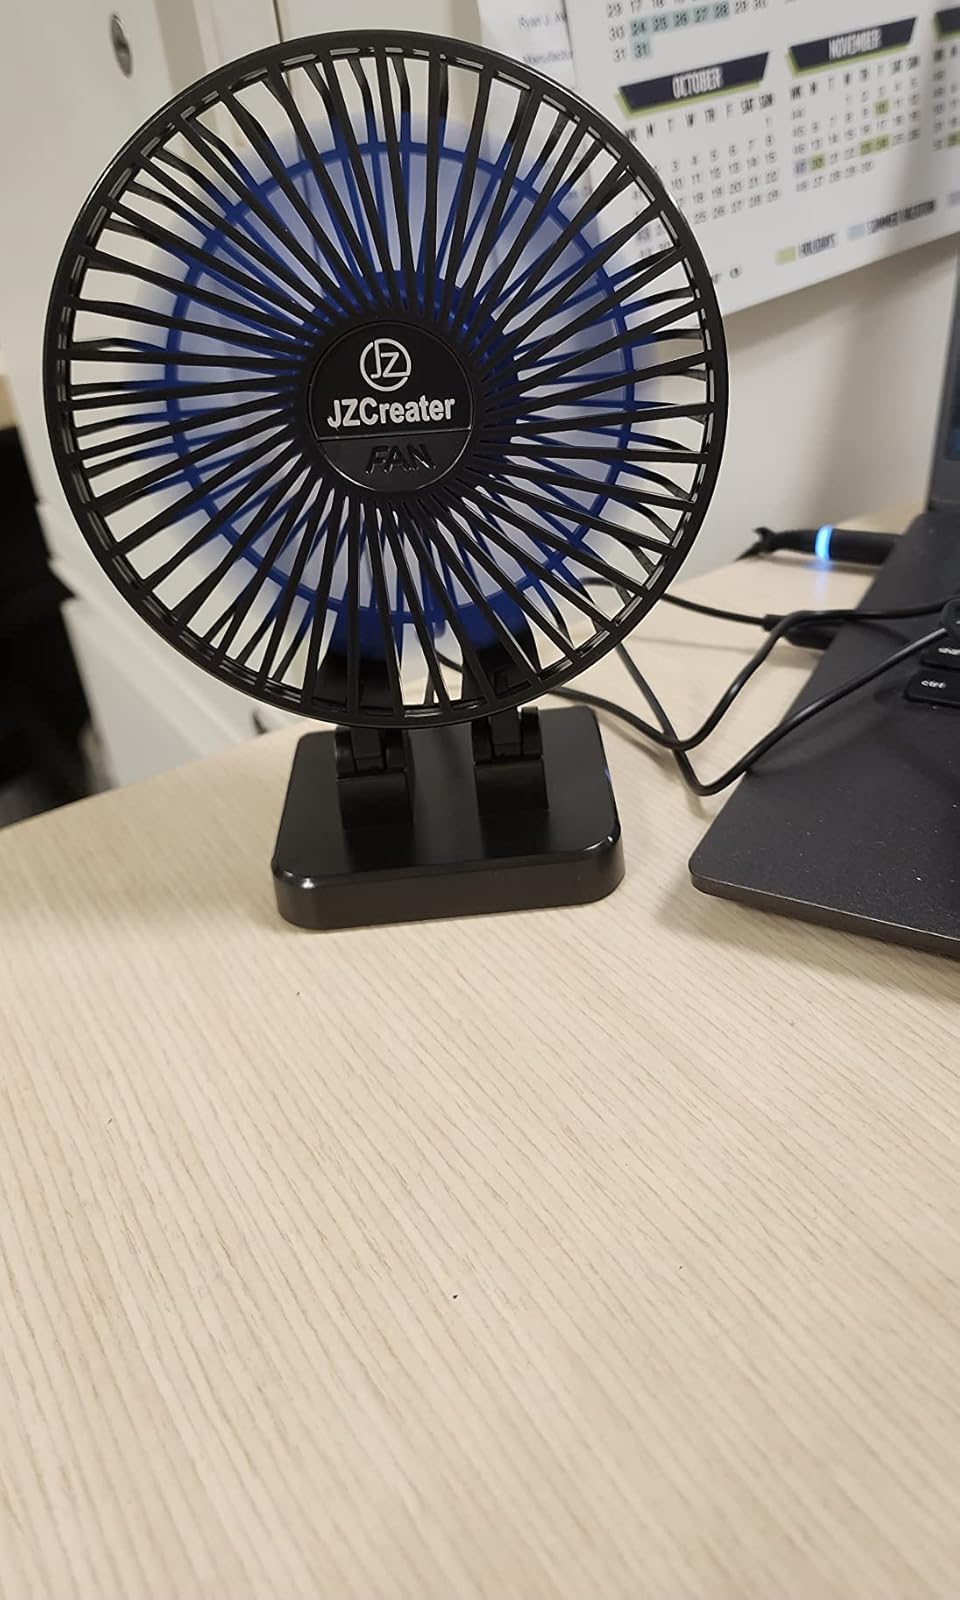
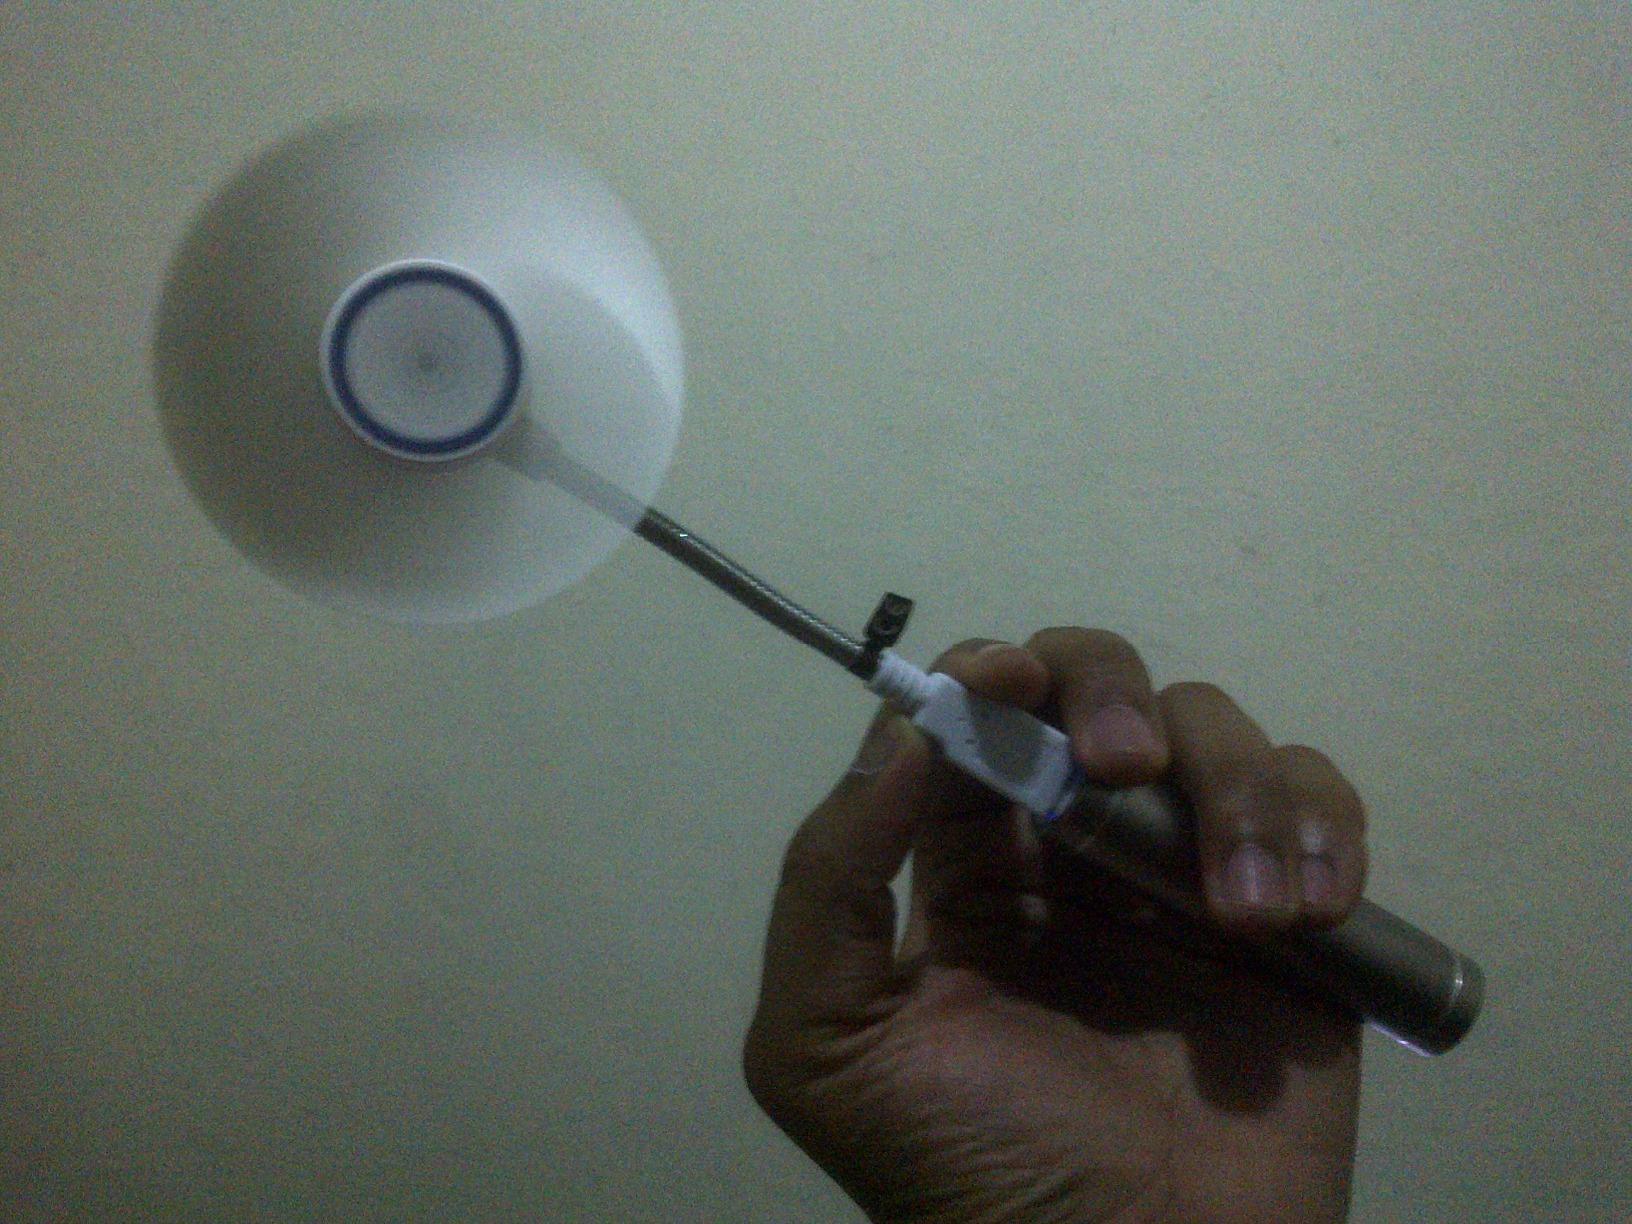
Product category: fan
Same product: no